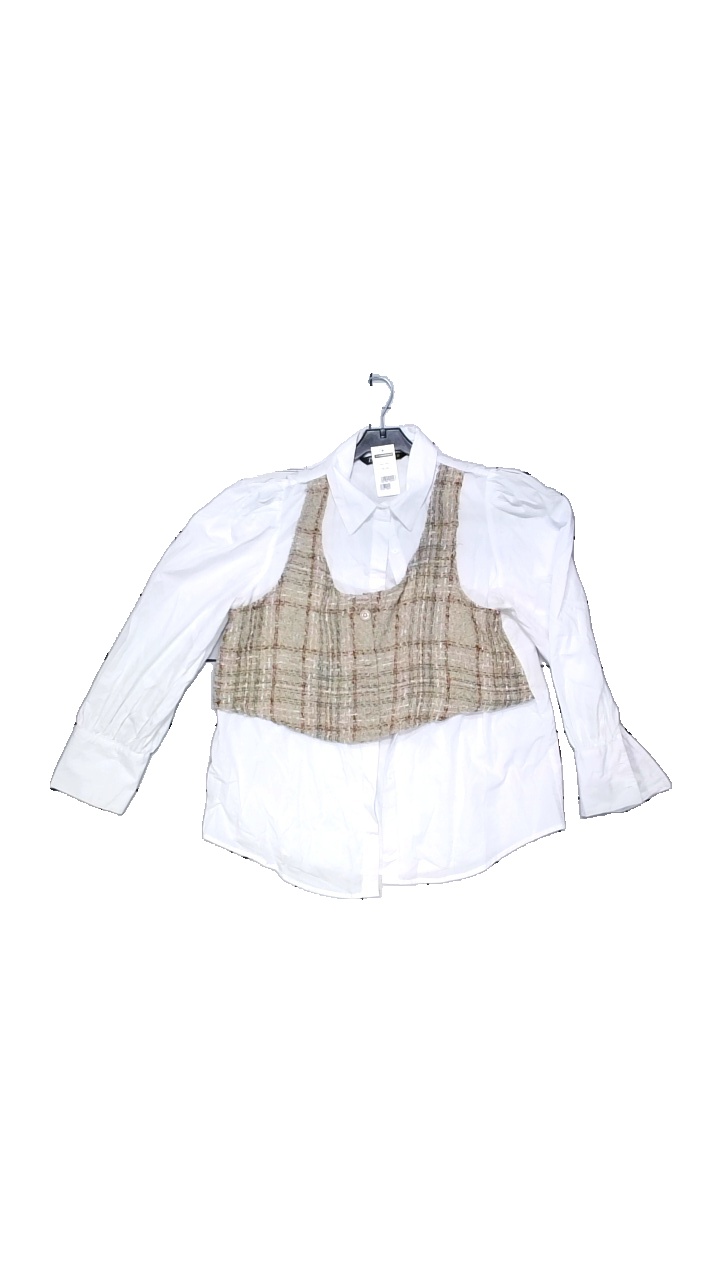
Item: Blouse (Ladies)
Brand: Zara
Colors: Multicolor, White, Brown
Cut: Regular
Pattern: Other
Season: All
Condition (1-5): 4
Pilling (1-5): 4
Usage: Reuse
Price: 50-100